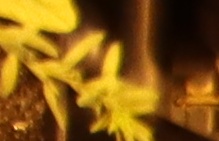
Label: Flax